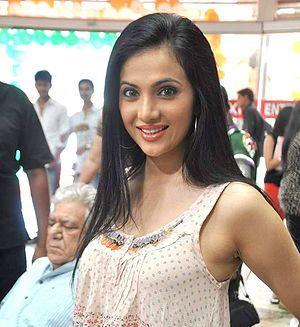
Shilpa Anand est un modèle et une actrice indienne